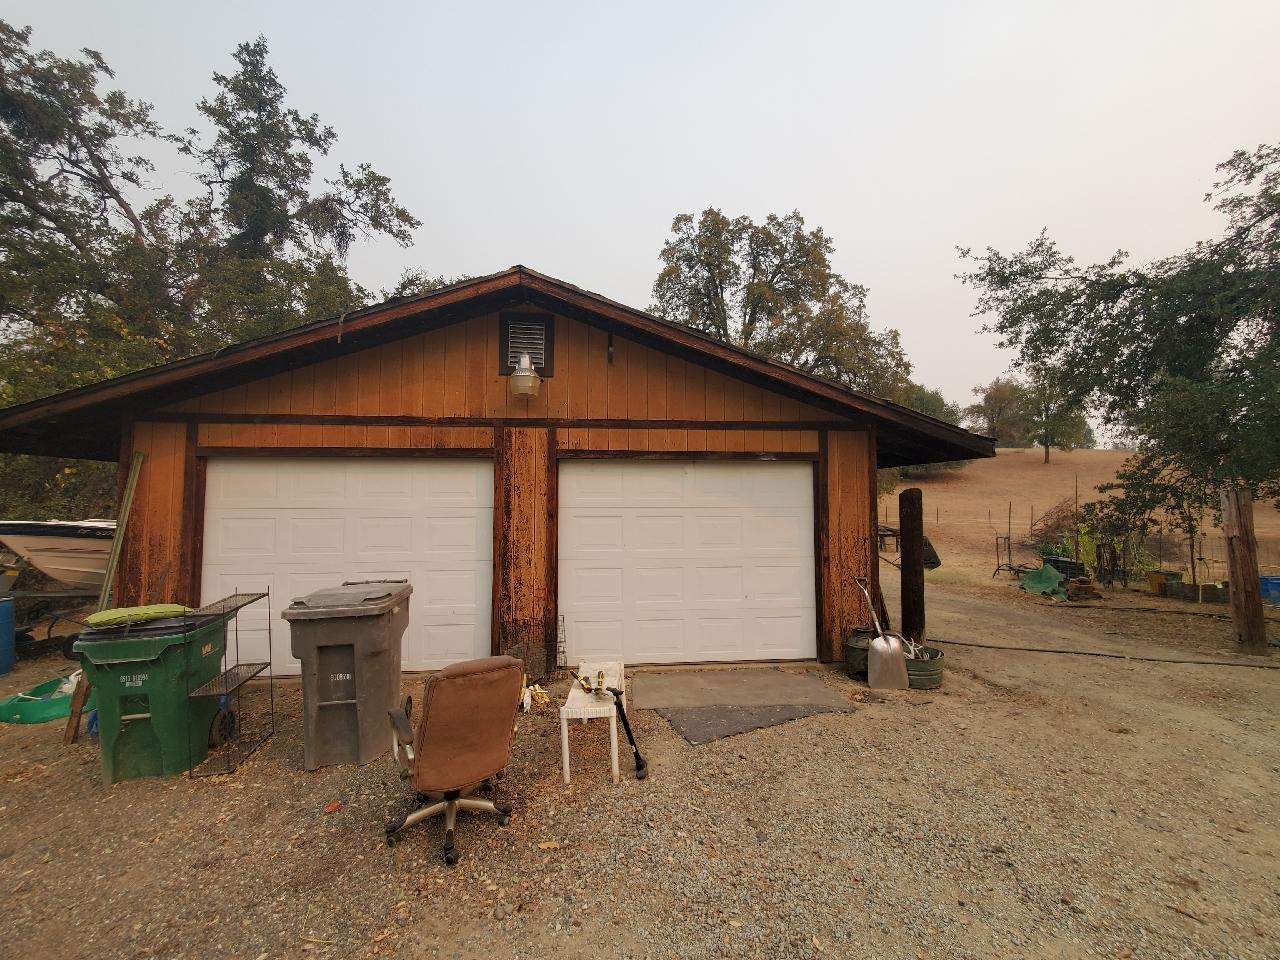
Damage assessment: no_damage